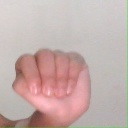
अक्षर: ठ